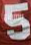
Number: 5